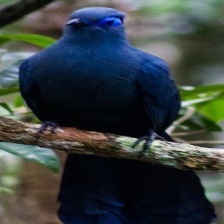
Species: BLUE COAU
Scientific name: COUA CAERULEA